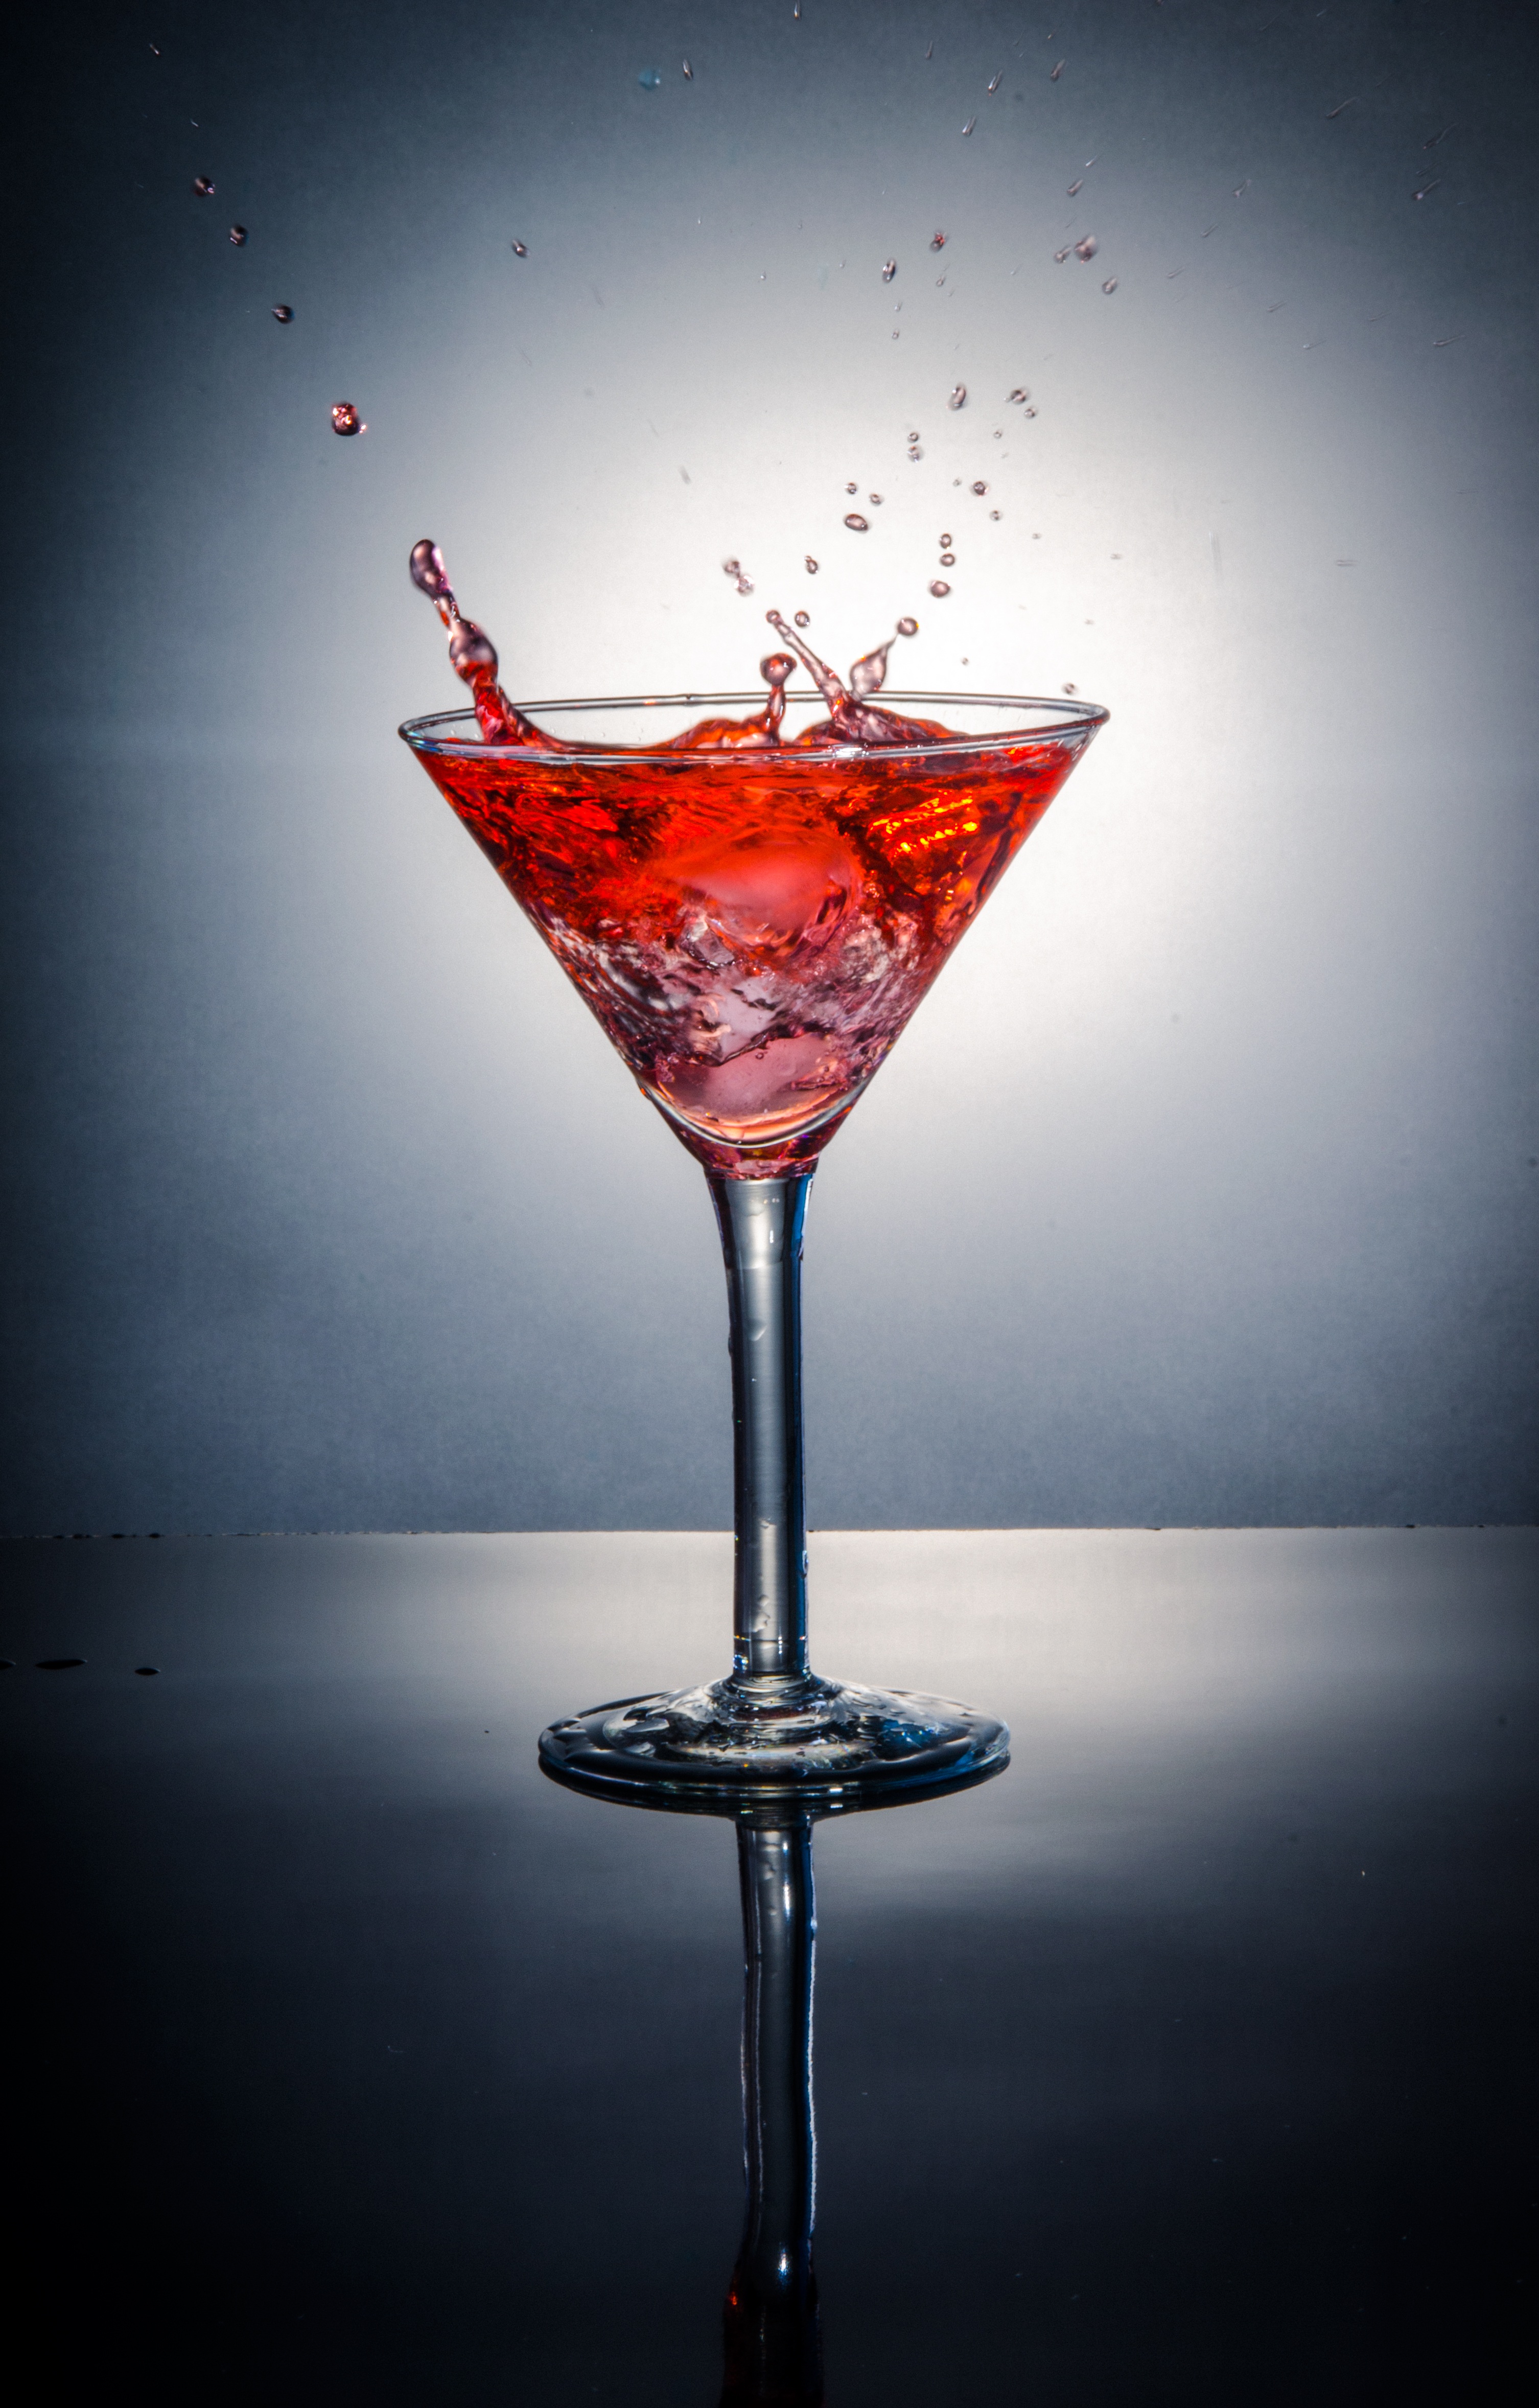
glass, bar, cup, reflection, red, splash, drink, darkness, alcohol, cocktail, liquor, martini, drinks, shape, gin, alcoholic beverage